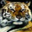
Label: tiger